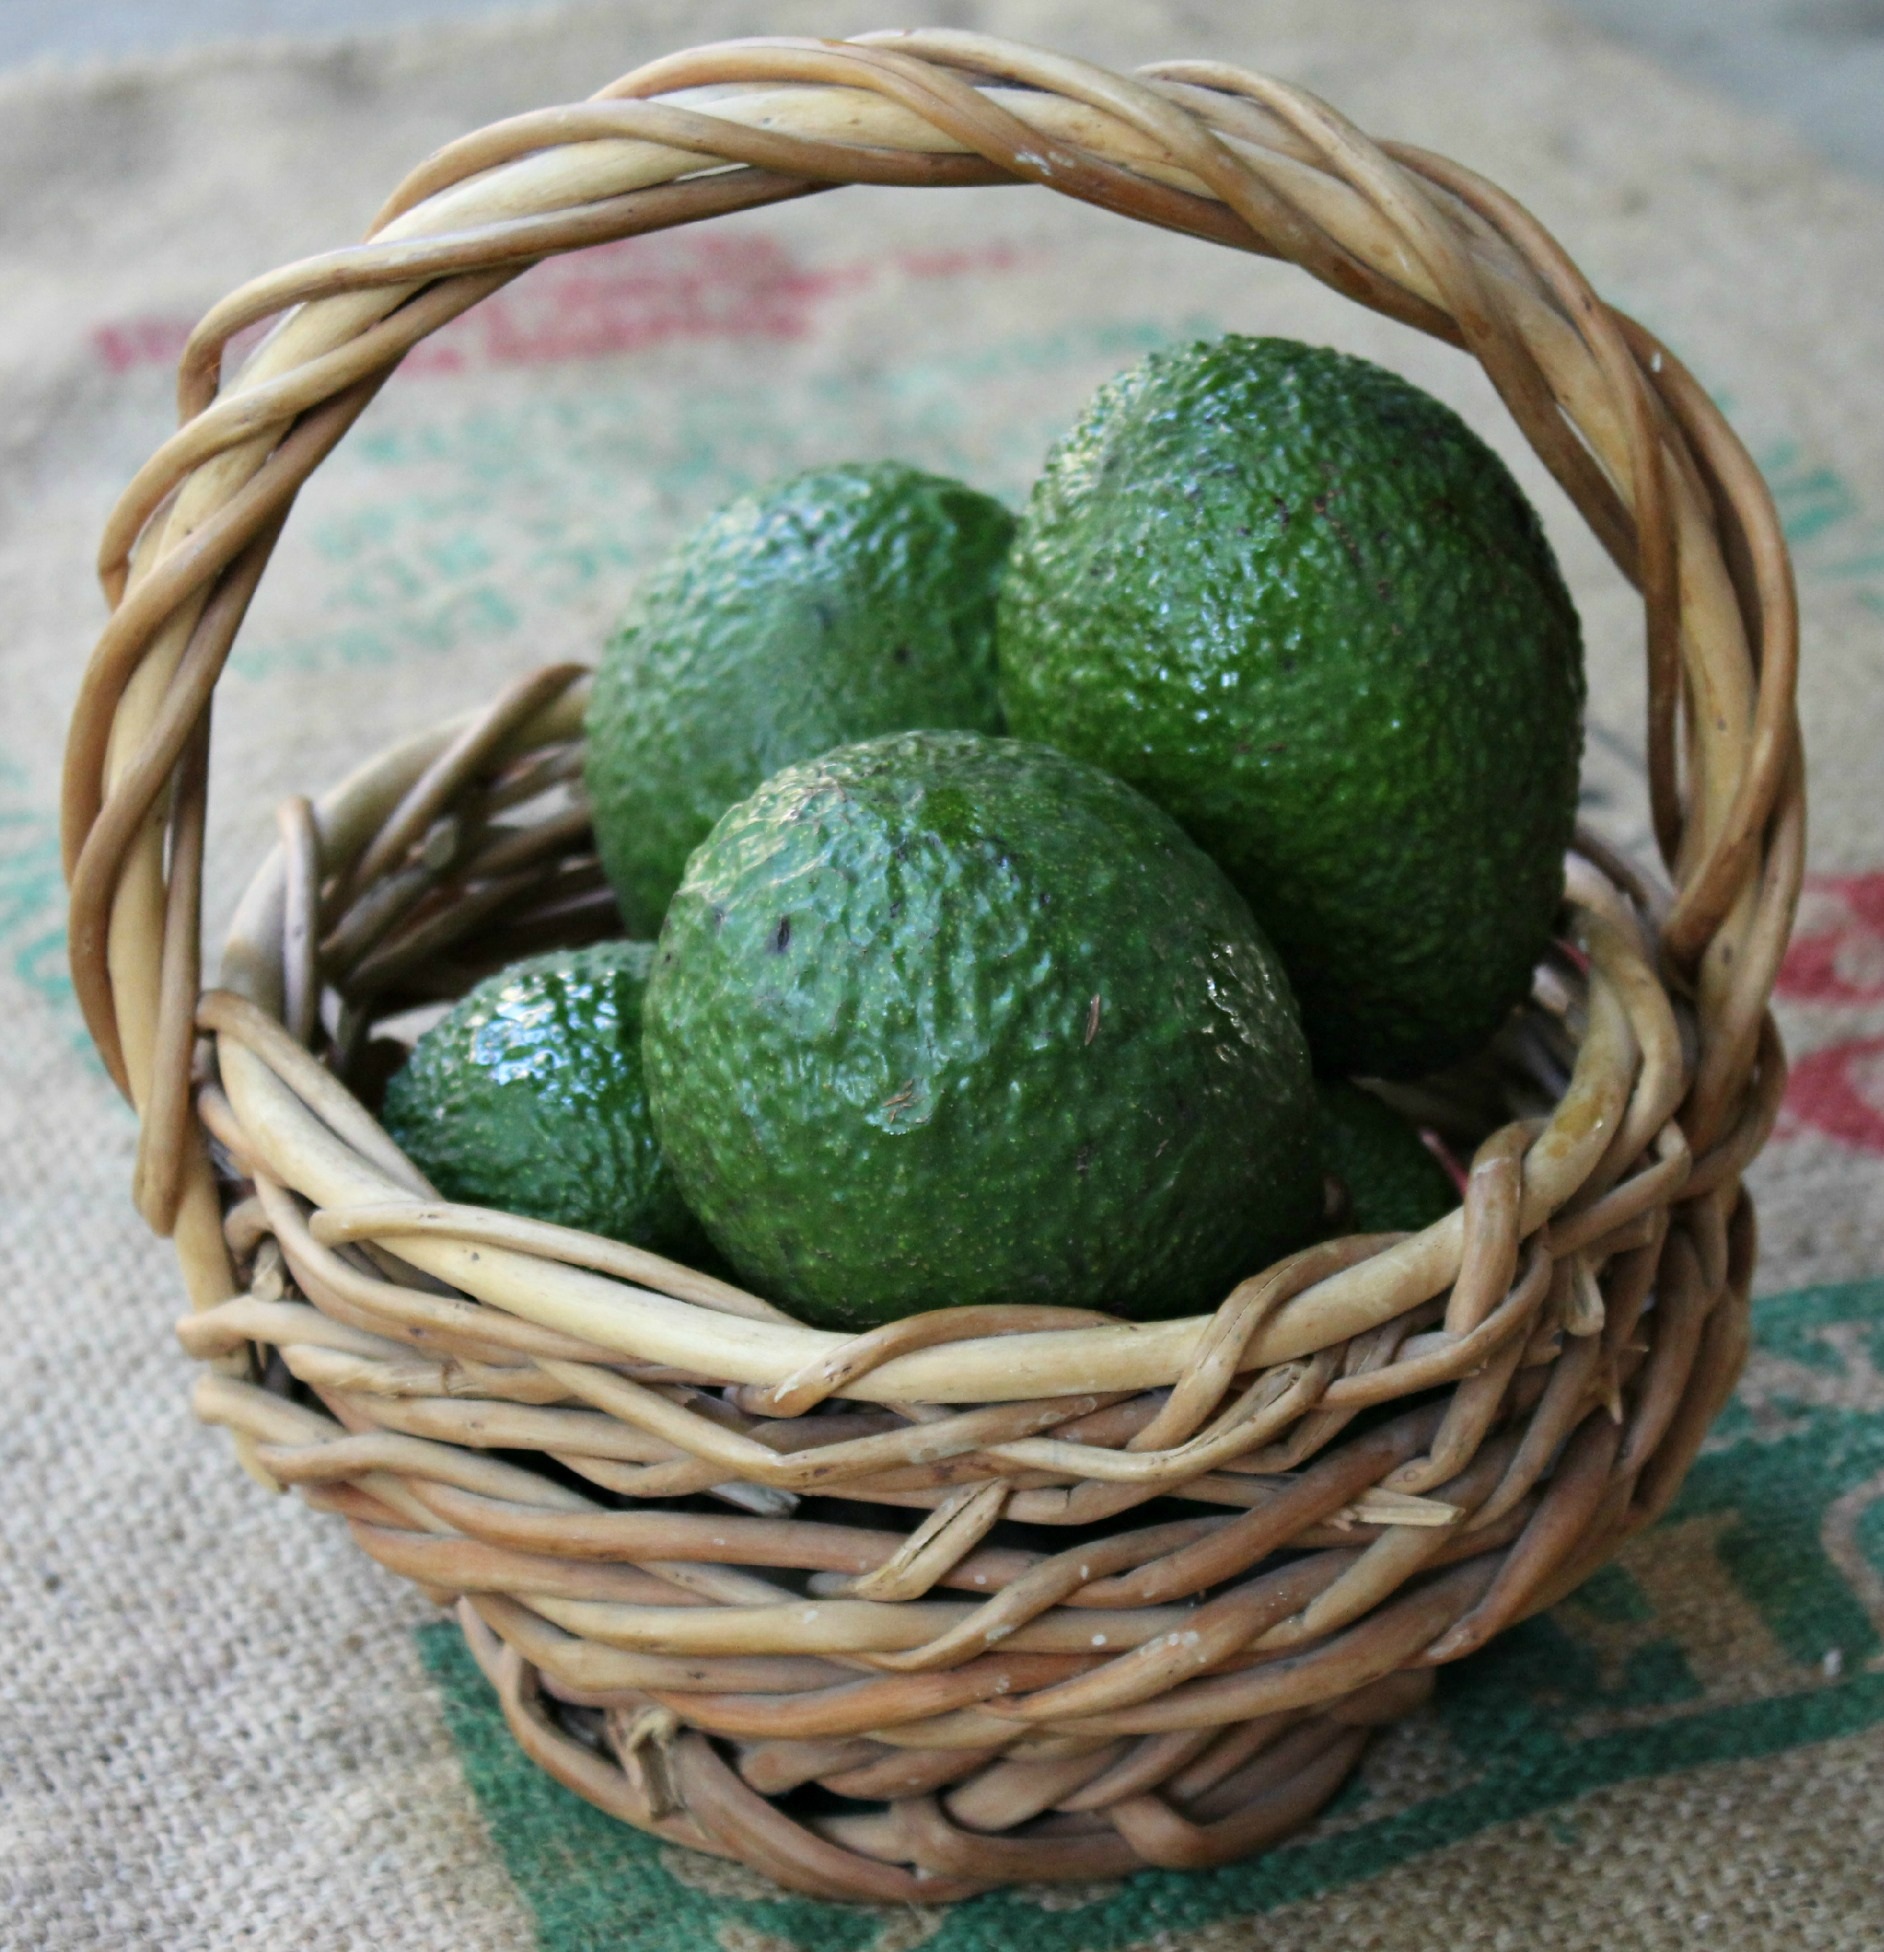
plant, fruit, food, green, produce, vegetable, fresh, basket, avocado, healthy, health, coconut, diet, organic, flowering plant, land plant